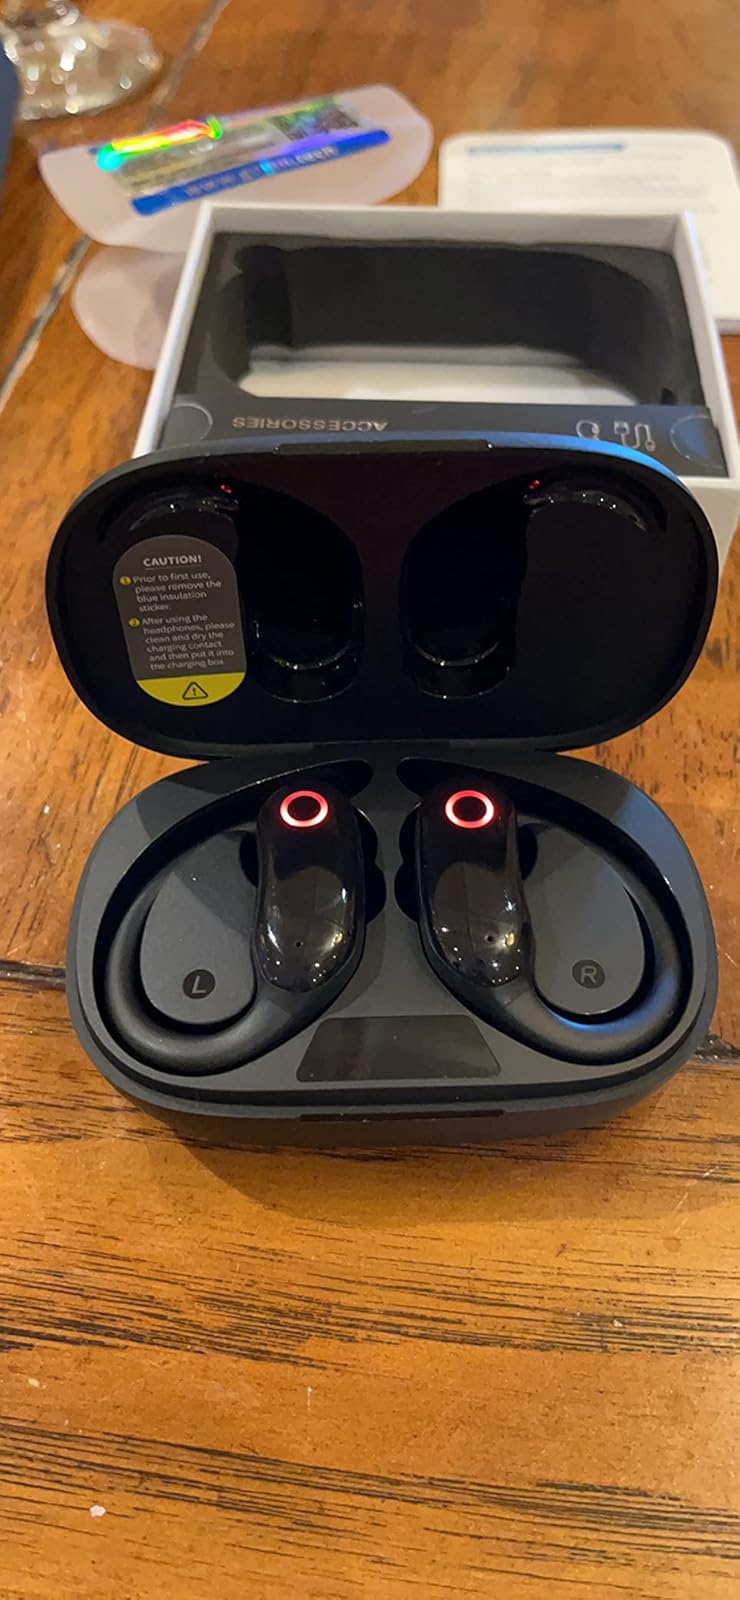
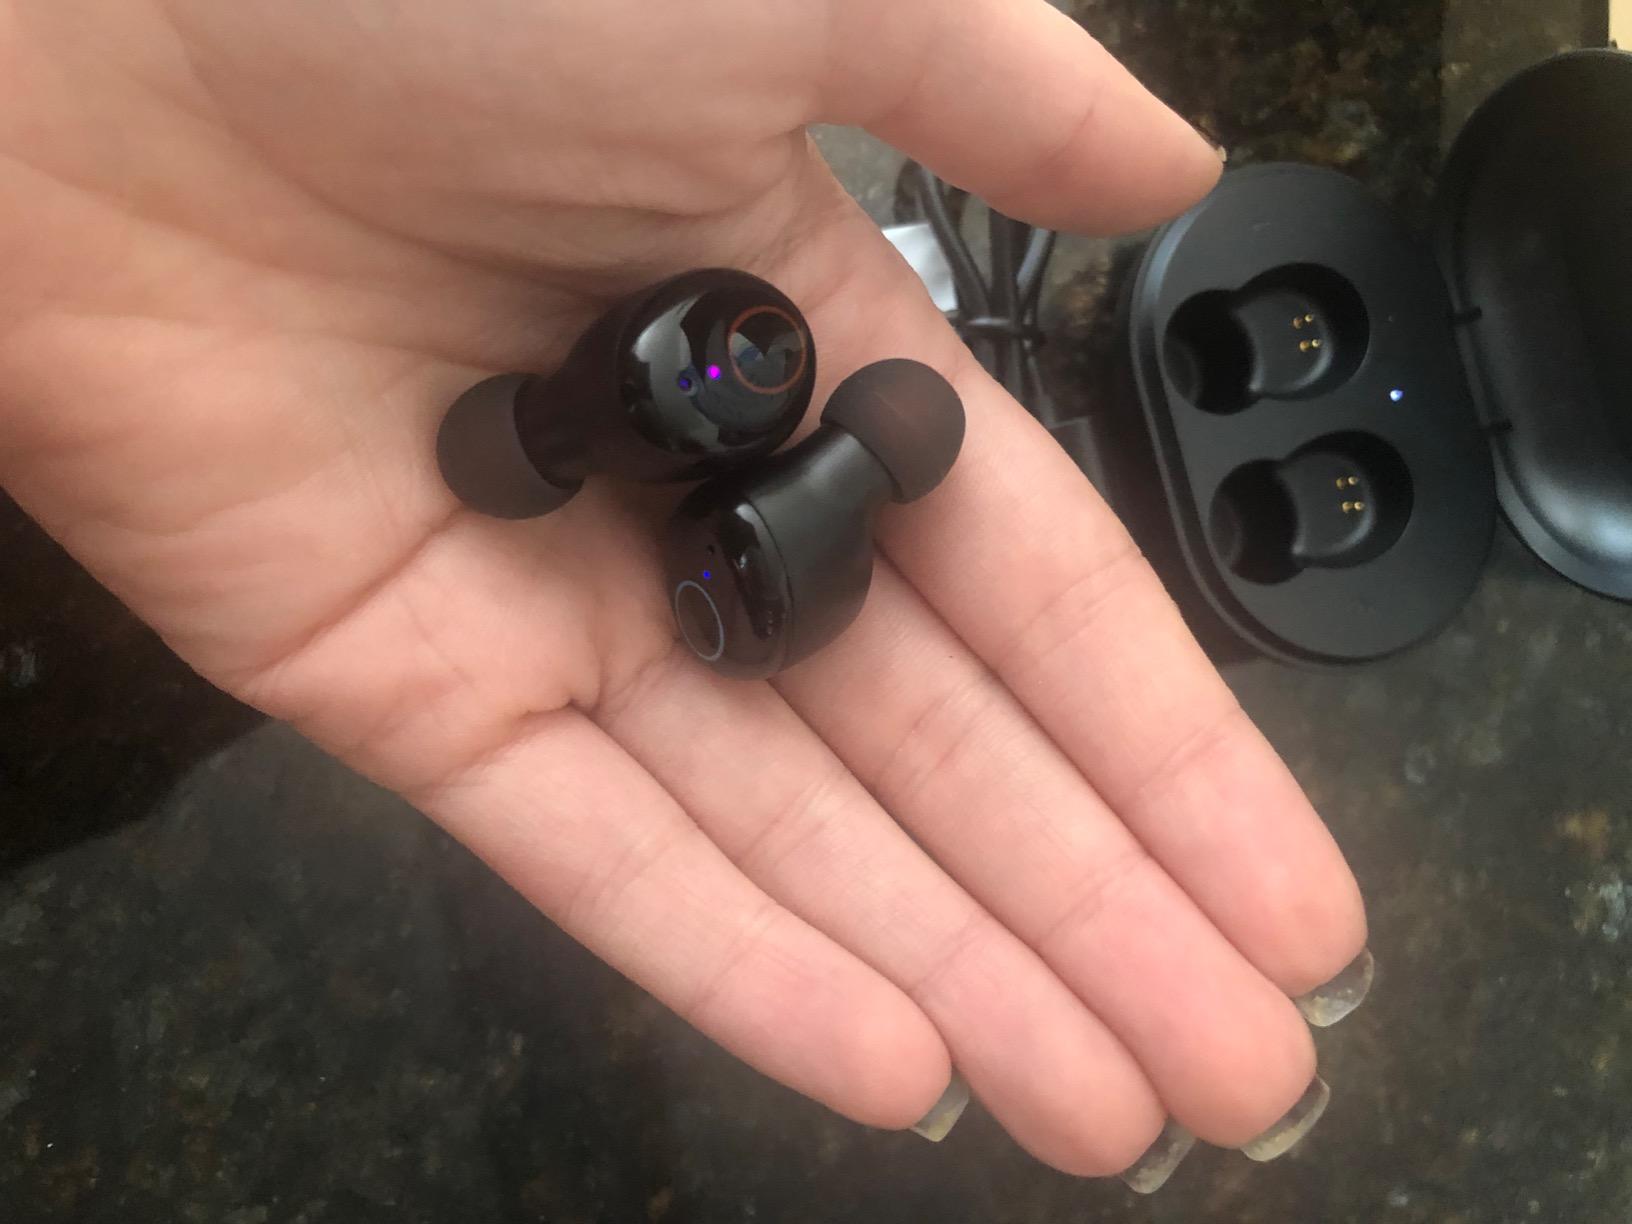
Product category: earbuds
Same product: no